Playboy Club

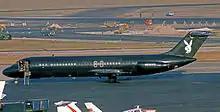
The Playboy Club's Douglas DC-9 jet airliner executive aircraft at Chicago O'Hare International Airport in 1975. It was used for transporting guests and staff.

The Playboy Club in Lake Geneva, Wisconsin featured architecture inspired by Frank Lloyd Wright, operated from May 6, 1968, until 1981, had a ski slope, and was one of the first to install a chair lift. The facility is now operated as the Grand Geneva Resort & Spa. The 32-piece house orchestra was headed by Chicago pianist, Sam Distefano, who conducted for performers such as Frank Sinatra, Peggy Lee, Mel Tormé, Liza Minnelli, Sonny & Cher, Dean Martin, Sammy Davis Jr., Paul Anka, Dionne Warwick, Eddie Fisher, Wayne Newton, Vic Damone, Diahann Carroll, Bette Midler, Frankie Avalon, Anthony Newley, Vikki Carr, Tony Bennett, Natalie Cole, Donna Summer and Ann-Margret. Distefano went on to serve as Playboy's Vice President of Entertainment for all Playboy Clubs and Hotels worldwide, until he retired from Playboy after his 25-year career with Hef, to relocate to Las Vegas as the Riviera Hotel and Casino's Vice President for 12 years for its owners, Israeli billionaire and financier, Meshulam Riklis and Riklis' wife, singer, Pia Zadora (whom also had formerly headlined with Distefano and his orchestra at the Playboy Club Hotel in Lake Geneva in the mid-1970's).